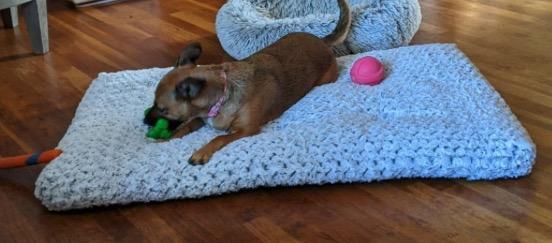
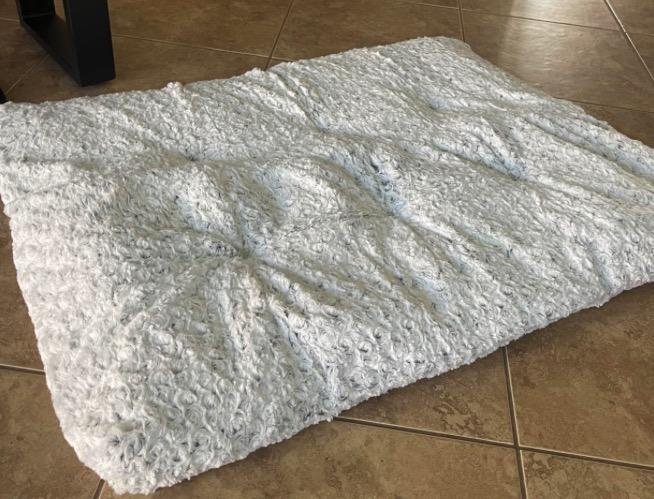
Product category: misc
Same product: yes